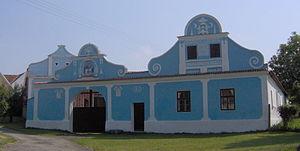
Čepřovice est une commune du district de Strakonice, dans la région de Bohême-du-Sud, en République tchèque. Sa population s'élevait à 193 habitants en 2017.